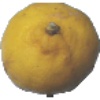
Label: lemon